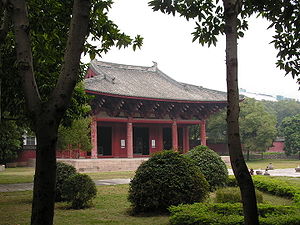
Fuzhou
Hovedhallen i Hualinsi-templet i Fuzhou
Fuzhou er en kinesisk by på præfekturniveau som er hovedstad i provinsen Fujian tæt ved Kinas kyst mod Taiwanstrædet og det Sydkinesiske hav. Befolkningen inden for bygrænserne anslås til 1.120.000, men hele storbyområdet har 5,75 millioner indbyggere. Fuzhou er en vigtig havneby. og ligger ved floden Min.